Sants

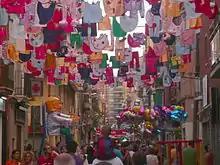
Carrer d'Alcoleo in Sants decorated for Festa Major in 2008

The most famous feast is the "Festa Major", which is celebrated yearly in honor of the patron saint, Bartholomew the Apostle. During the week-long feast, the traffic is cut off in several parts of the neighborhood, where multiple popular activities are organized outdoors, such as "butifarrades", "xocolatades" (gatherings where people drink chocolate), concerts, "Sardanes", and "Habaneres". The neighbors decorate the streets with allegorical themes. Another feast, the "Festa Alternativa", is celebrated simultaneously with great success.